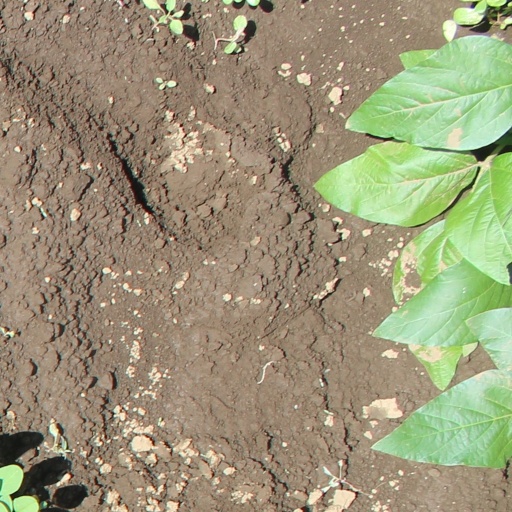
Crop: soybean